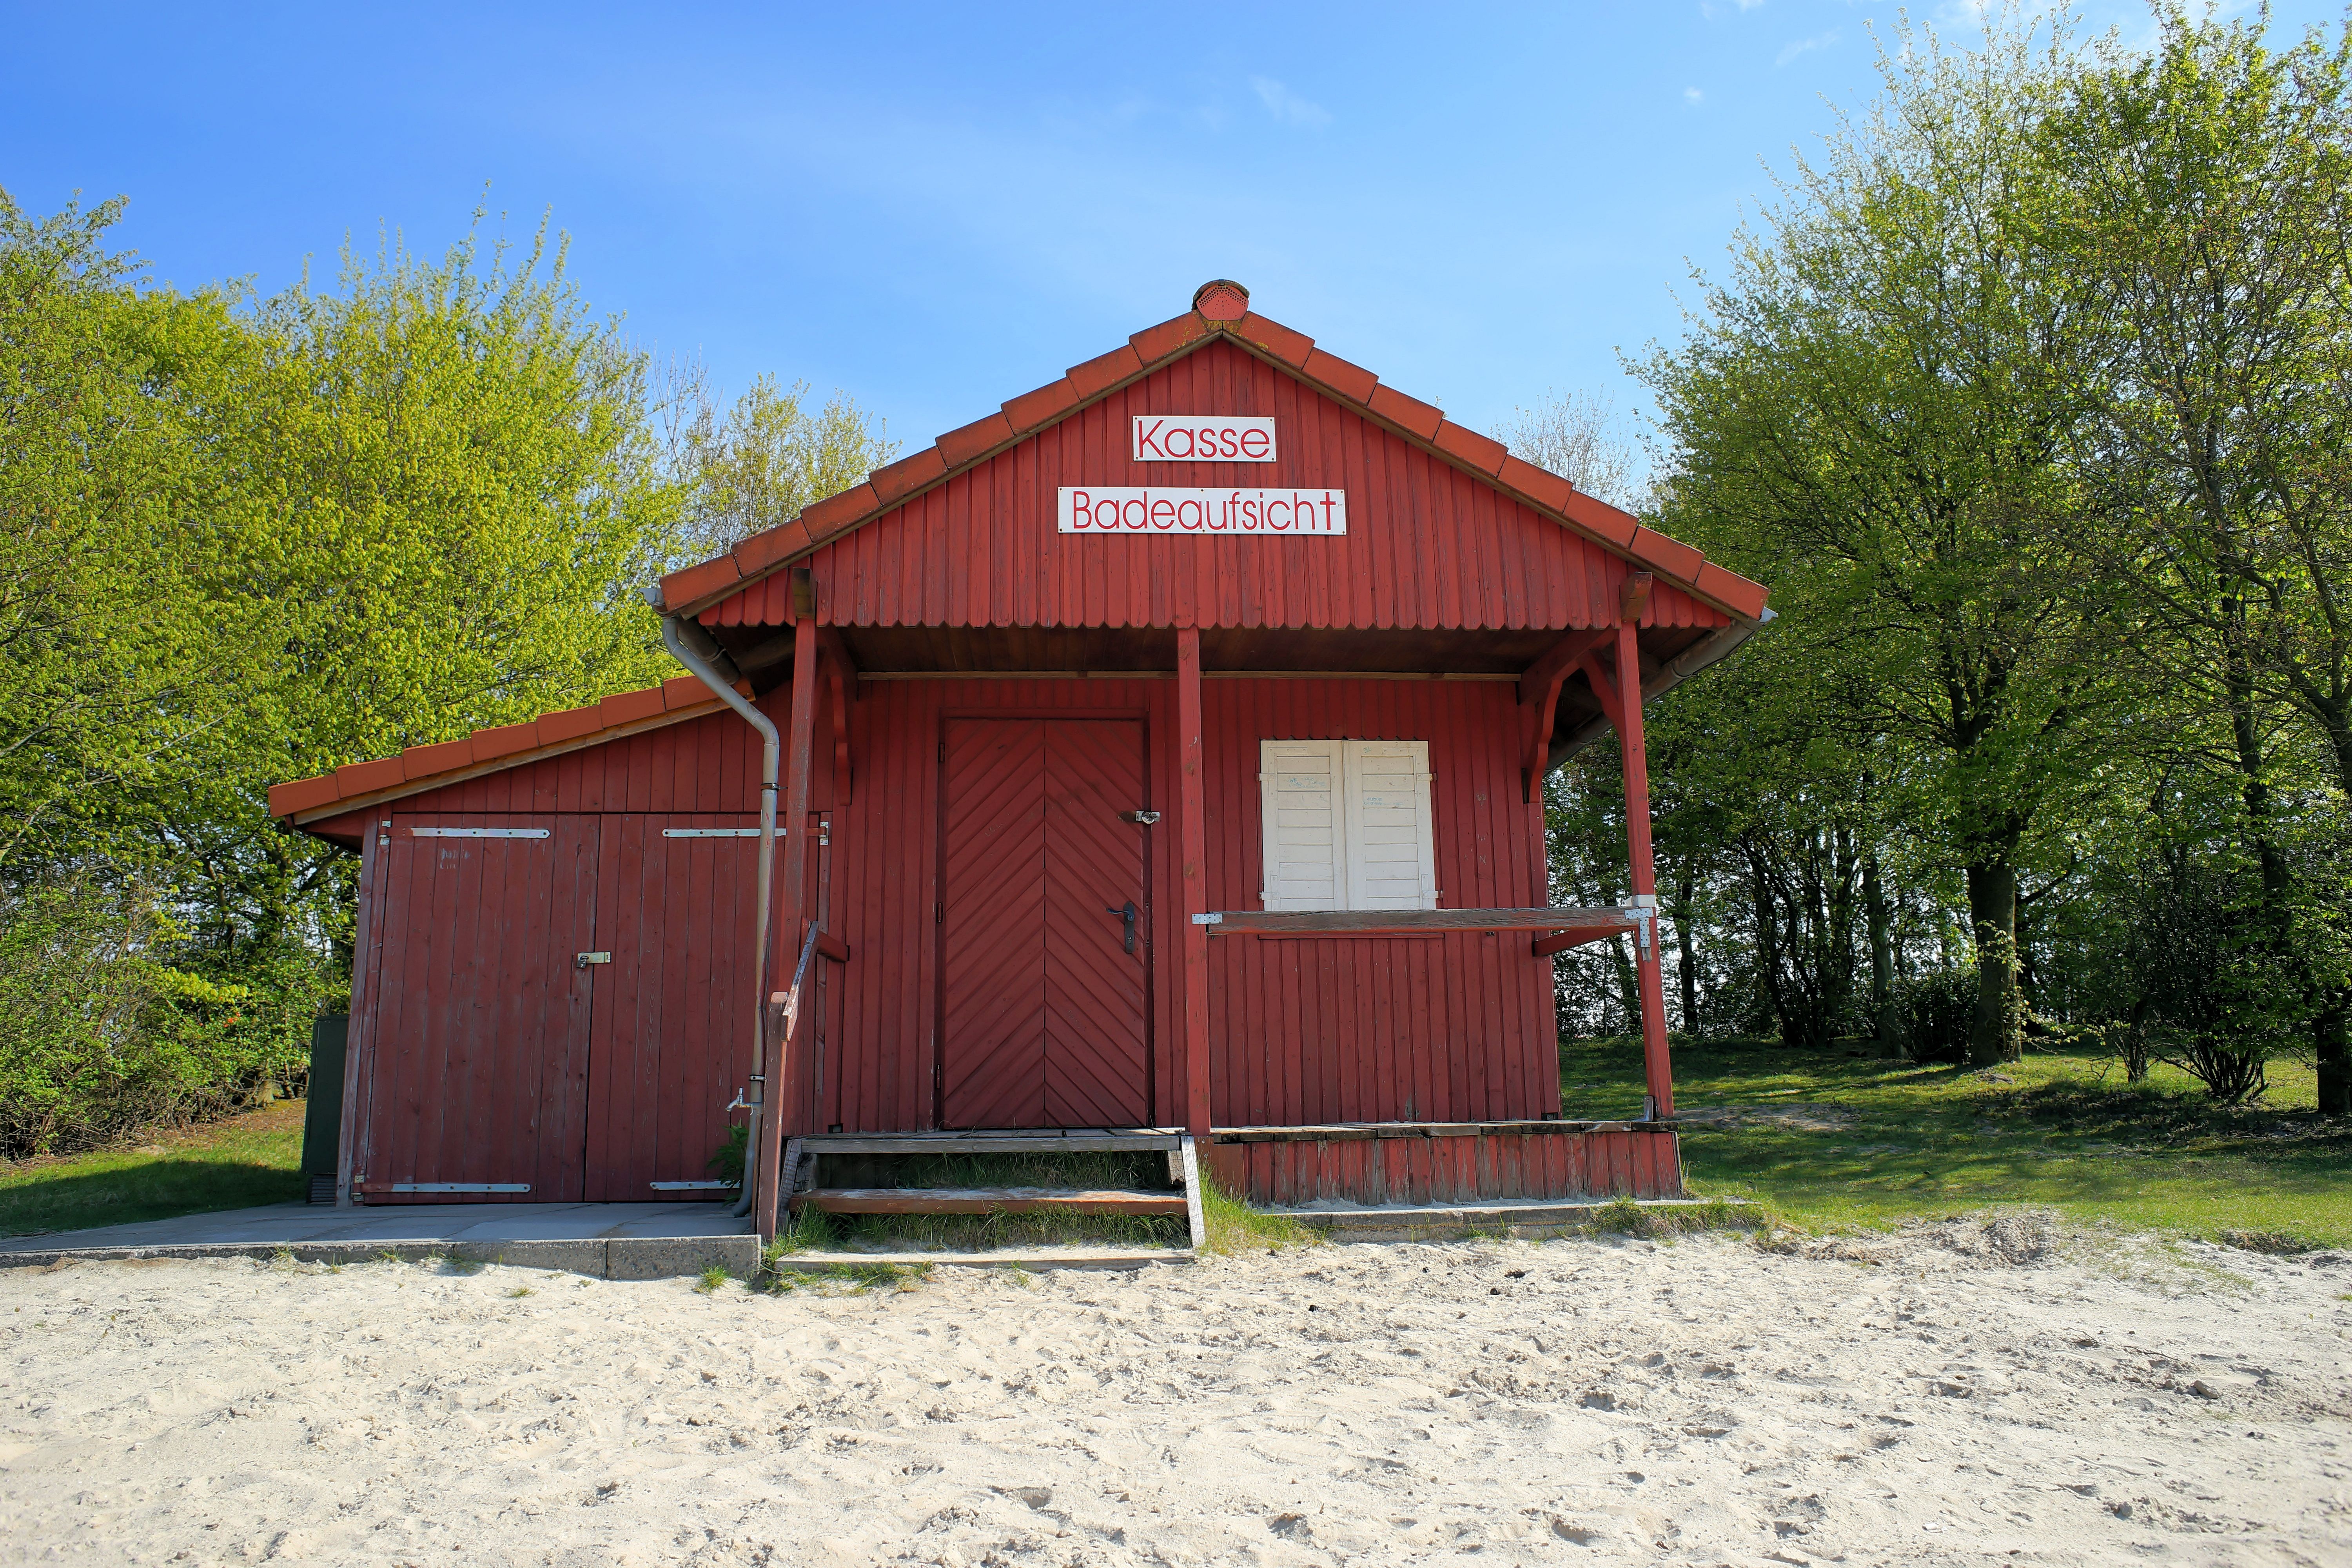
beach, sand, sky, building, barn, home, shed, travel, hut, shack, sunbathing, relax, cottage, holiday, property, tourism, log cabin, recovery, real estate, rural area, bathing place, beach rescue, visitor's tax